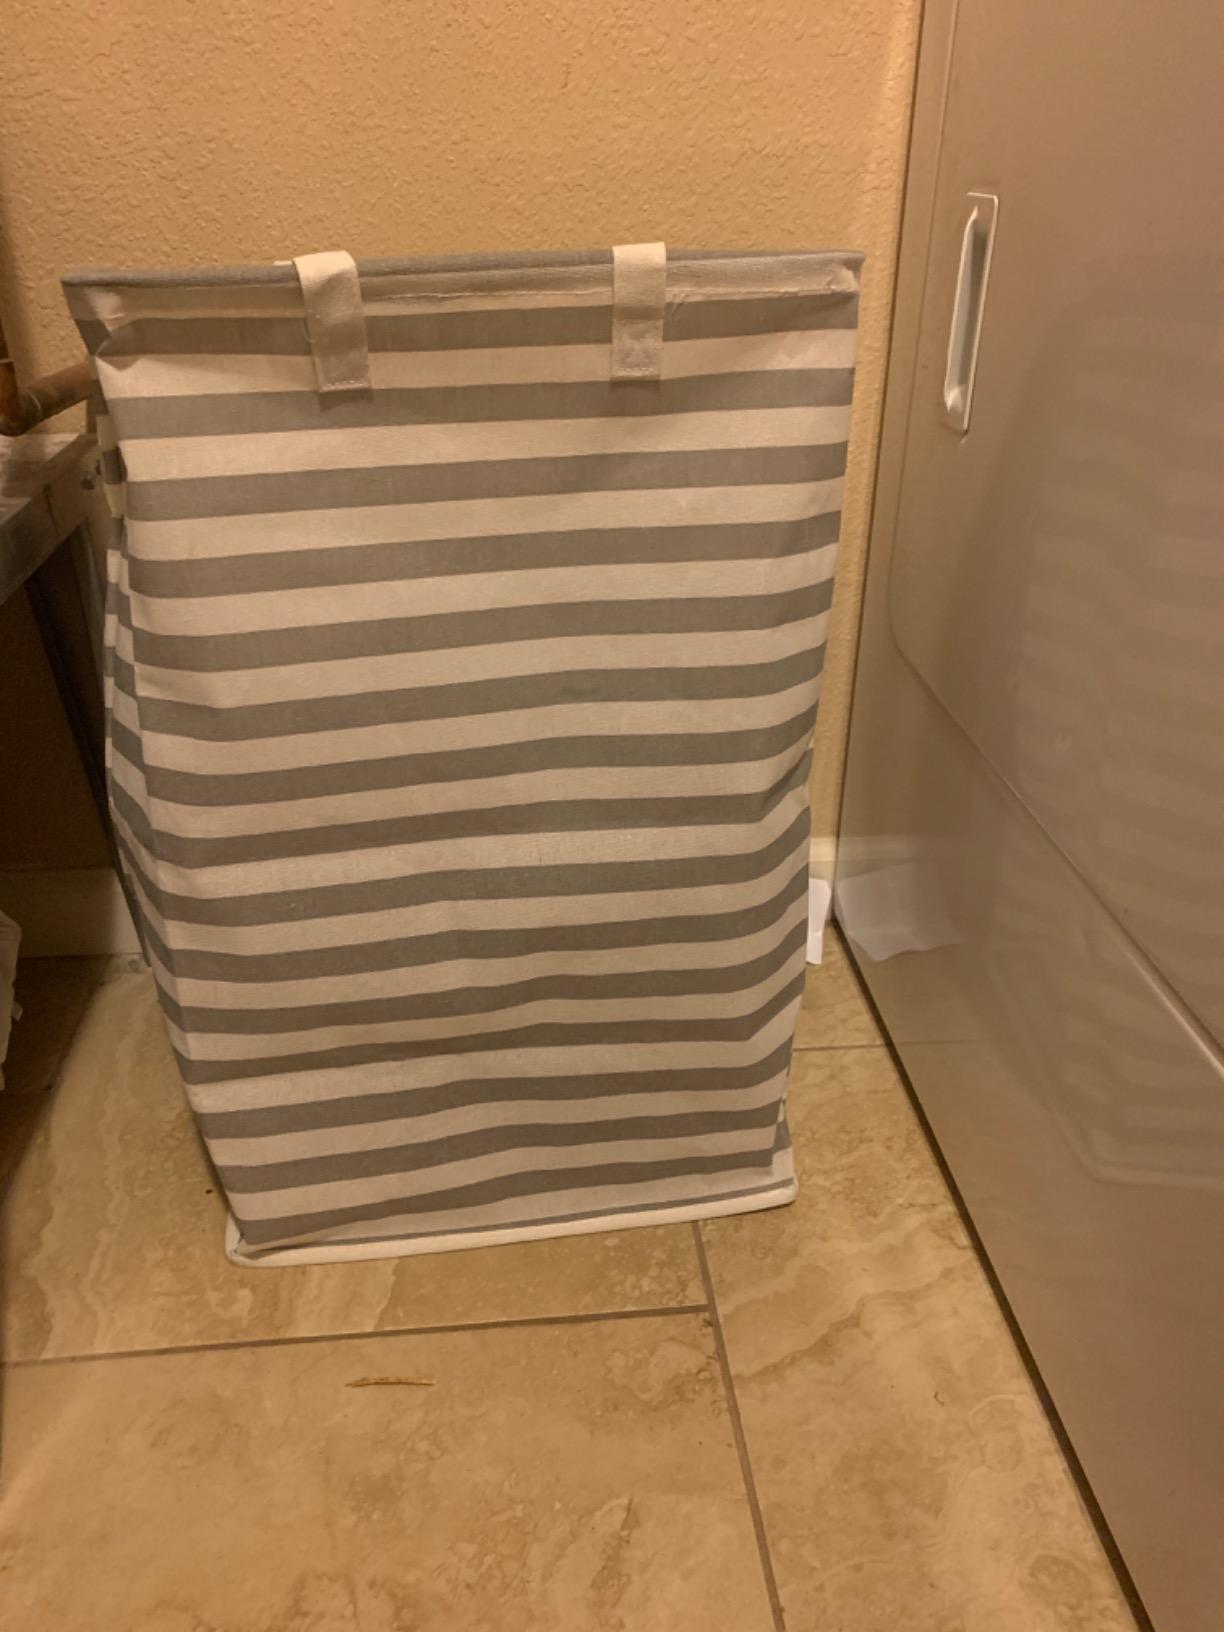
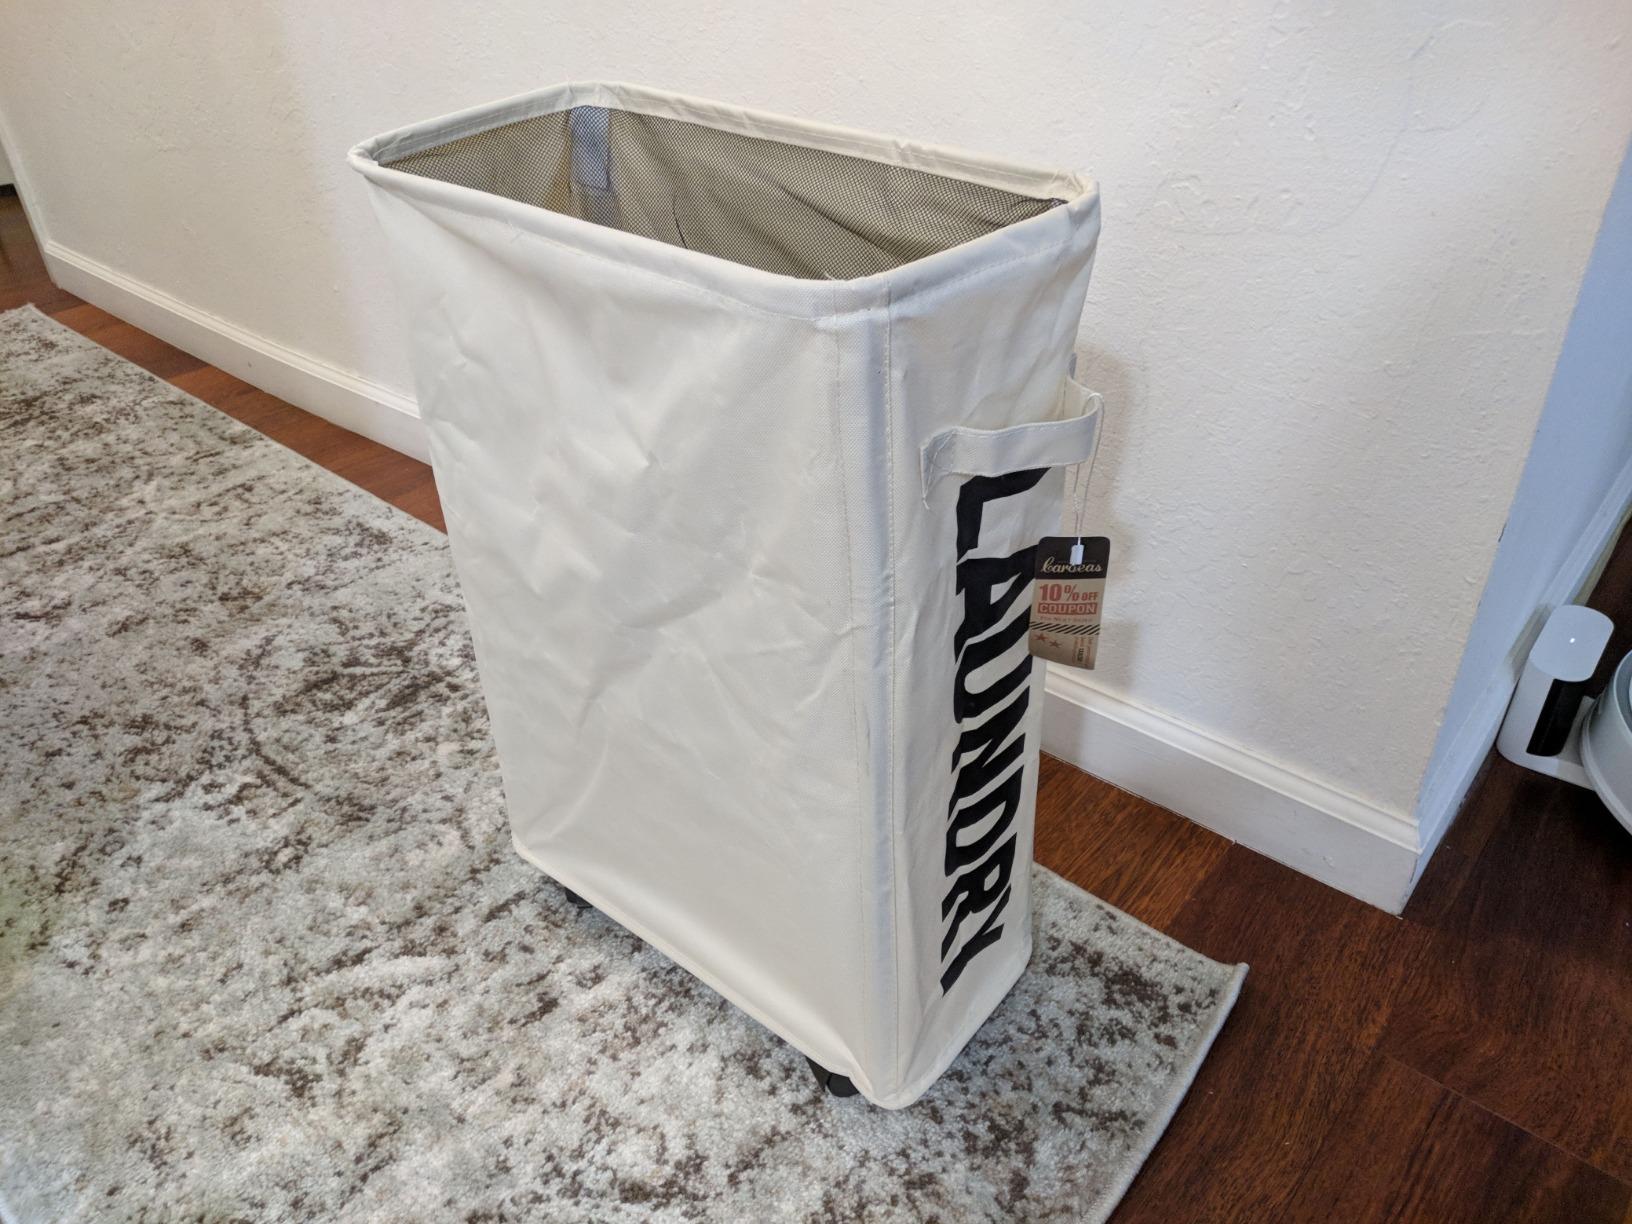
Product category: items_hamper
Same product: no